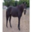
Label: horse